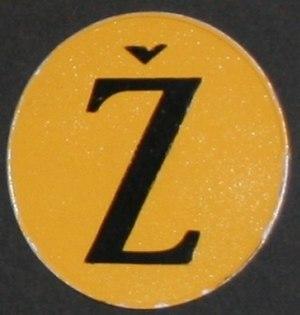
Cet article présente l'histoire des Juifs en Croatie. La communauté juive en Croatie existe depuis l'antiquité ; elle s'est enrichie de nouveaux membres à l'arrivée des expulsés juifs de la péninsule ibérique au XVᵉ siècle puis à celle d'ashkénazes mais même en petit nombre, elle est victime de ségrégation sous la maison d'Autriche dans l'empire austro-hongrois. Elle est émancipée graduellement puis totalement en 1867, ensuite à nouveau victime de l'antisémitisme dans l'ex-Yougoslavie jusqu'à la Shoah à partir de 1941 qui décime 4/5ᵉ de ses membres. De nos jours, la communauté survit en petit nombre dans le pays, dont plus de la moitié serait à Zagreb, et doit supporter le négationnisme ambiant. Le gouvernement croate reconnaît néanmoins que les Juifs de leur pays ont contribué au développement de l' économie et de la citoyenneté croates ainsi qu'à la science et à la culture croates.